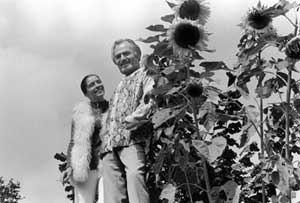
James Mason